Doctor Laennec

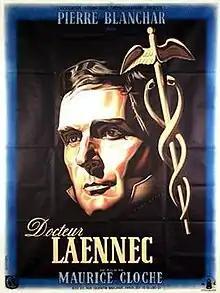

Doctor Laennec (French: Docteur Laennec) is a 1949 French historical drama film directed by Maurice Cloche and starring Pierre Blanchar, Saturnin Fabre and Mireille Perrey. It portrays the work of René Laennec, the inventor of the stethoscope.